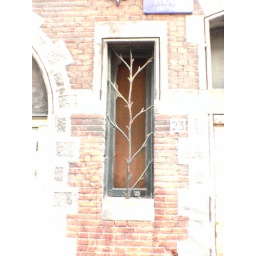
We pass an old building with nice fences in the windows